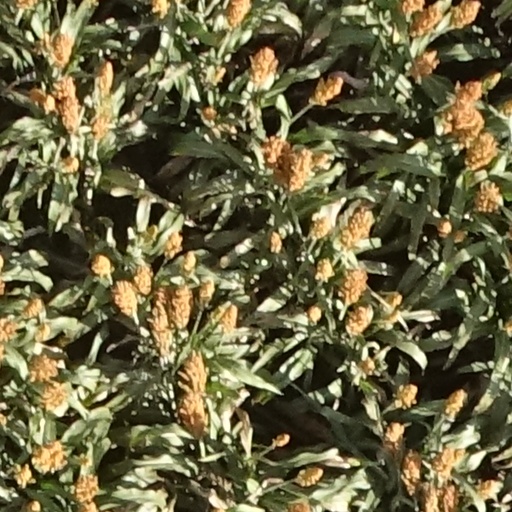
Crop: sorghum